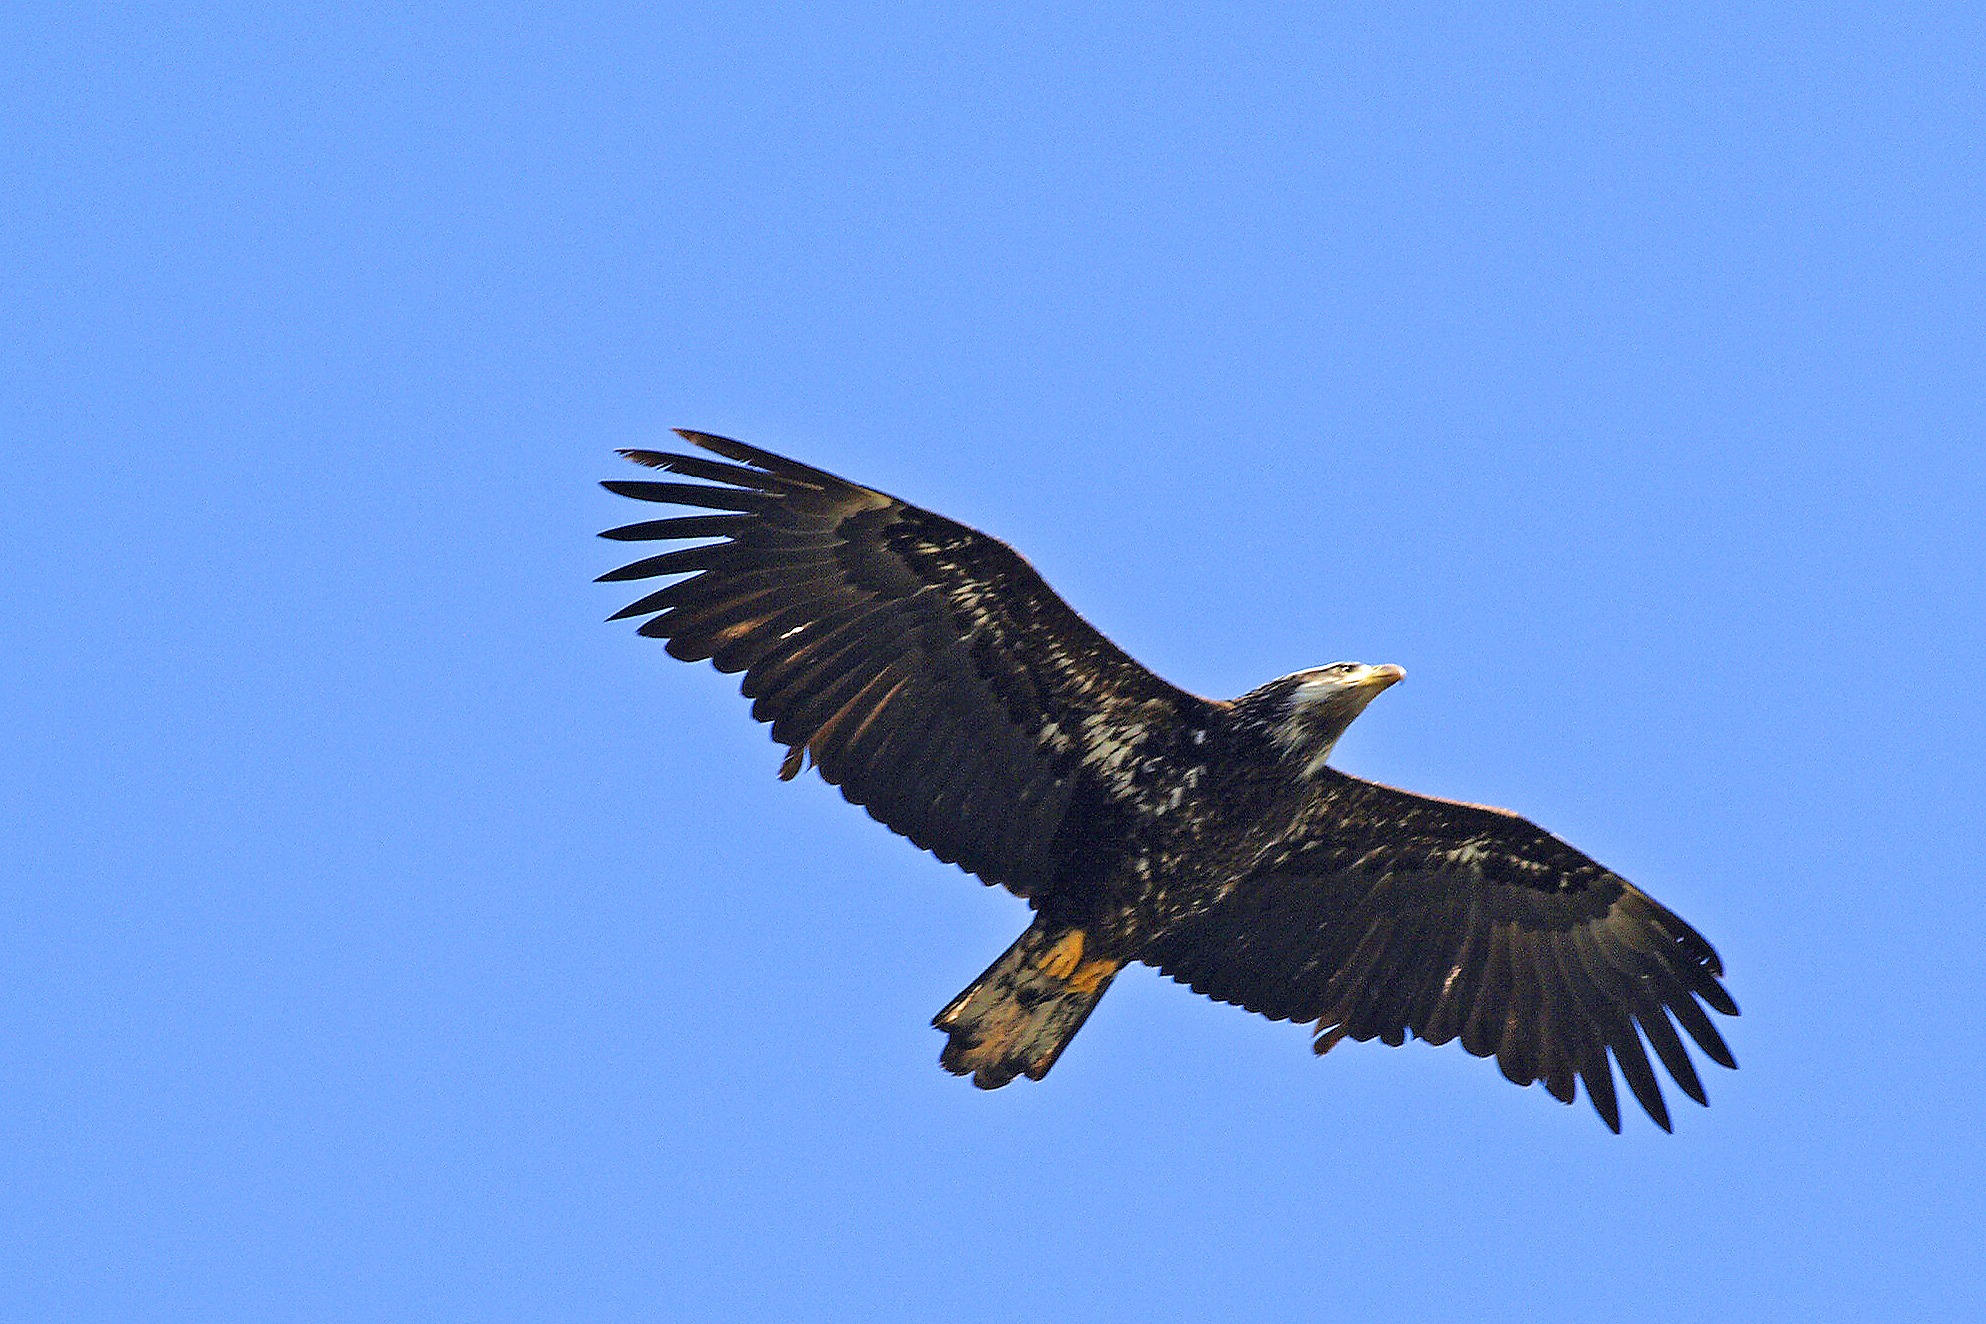
nature, outdoor, wilderness, bird, wing, animal, fly, wildlife, wild, beak, flight, eagle, mammal, freedom, hawk, feather, avian, fauna, majestic, bird of prey, bald eagle, wings, vertebrate, creature, osprey, vulture, buzzard, accipitriformes